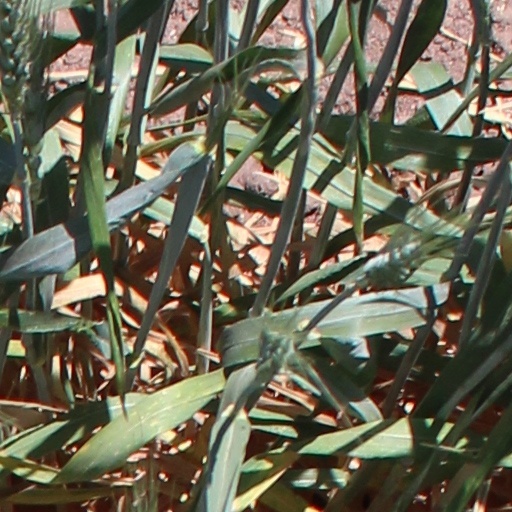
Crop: wheat